UEFA Women's Euro 2022 final

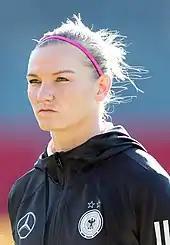
Germany captain and top scorer Alexandra Popp withdrew injured shortly before kick-off.

On 29 July 2022, the UEFA Referees Committee announced the officiating team for the final, led by 41-year-old Ukrainian referee Kateryna Monzul of the Ukrainian Association of Football. She was joined by her compatriot Maryna Striletska as one of the assistant referees, serving alongside Paulina Baranowska of Poland. Frenchwoman Stéphanie Frappart, who refereed the 2019 Women's World Cup Final, was selected as the fourth official, while Karolin Kaivoja of Estonia served as the reserve assistant referee. Paolo Valeri of Italy was appointed as the video assistant referee, the first use of the technology in the final of a UEFA Women's Championship. He was joined by fellow countryman Maurizio Mariani as one of the assistant VAR officials, serving alongside Pol van Boekel of the Netherlands.